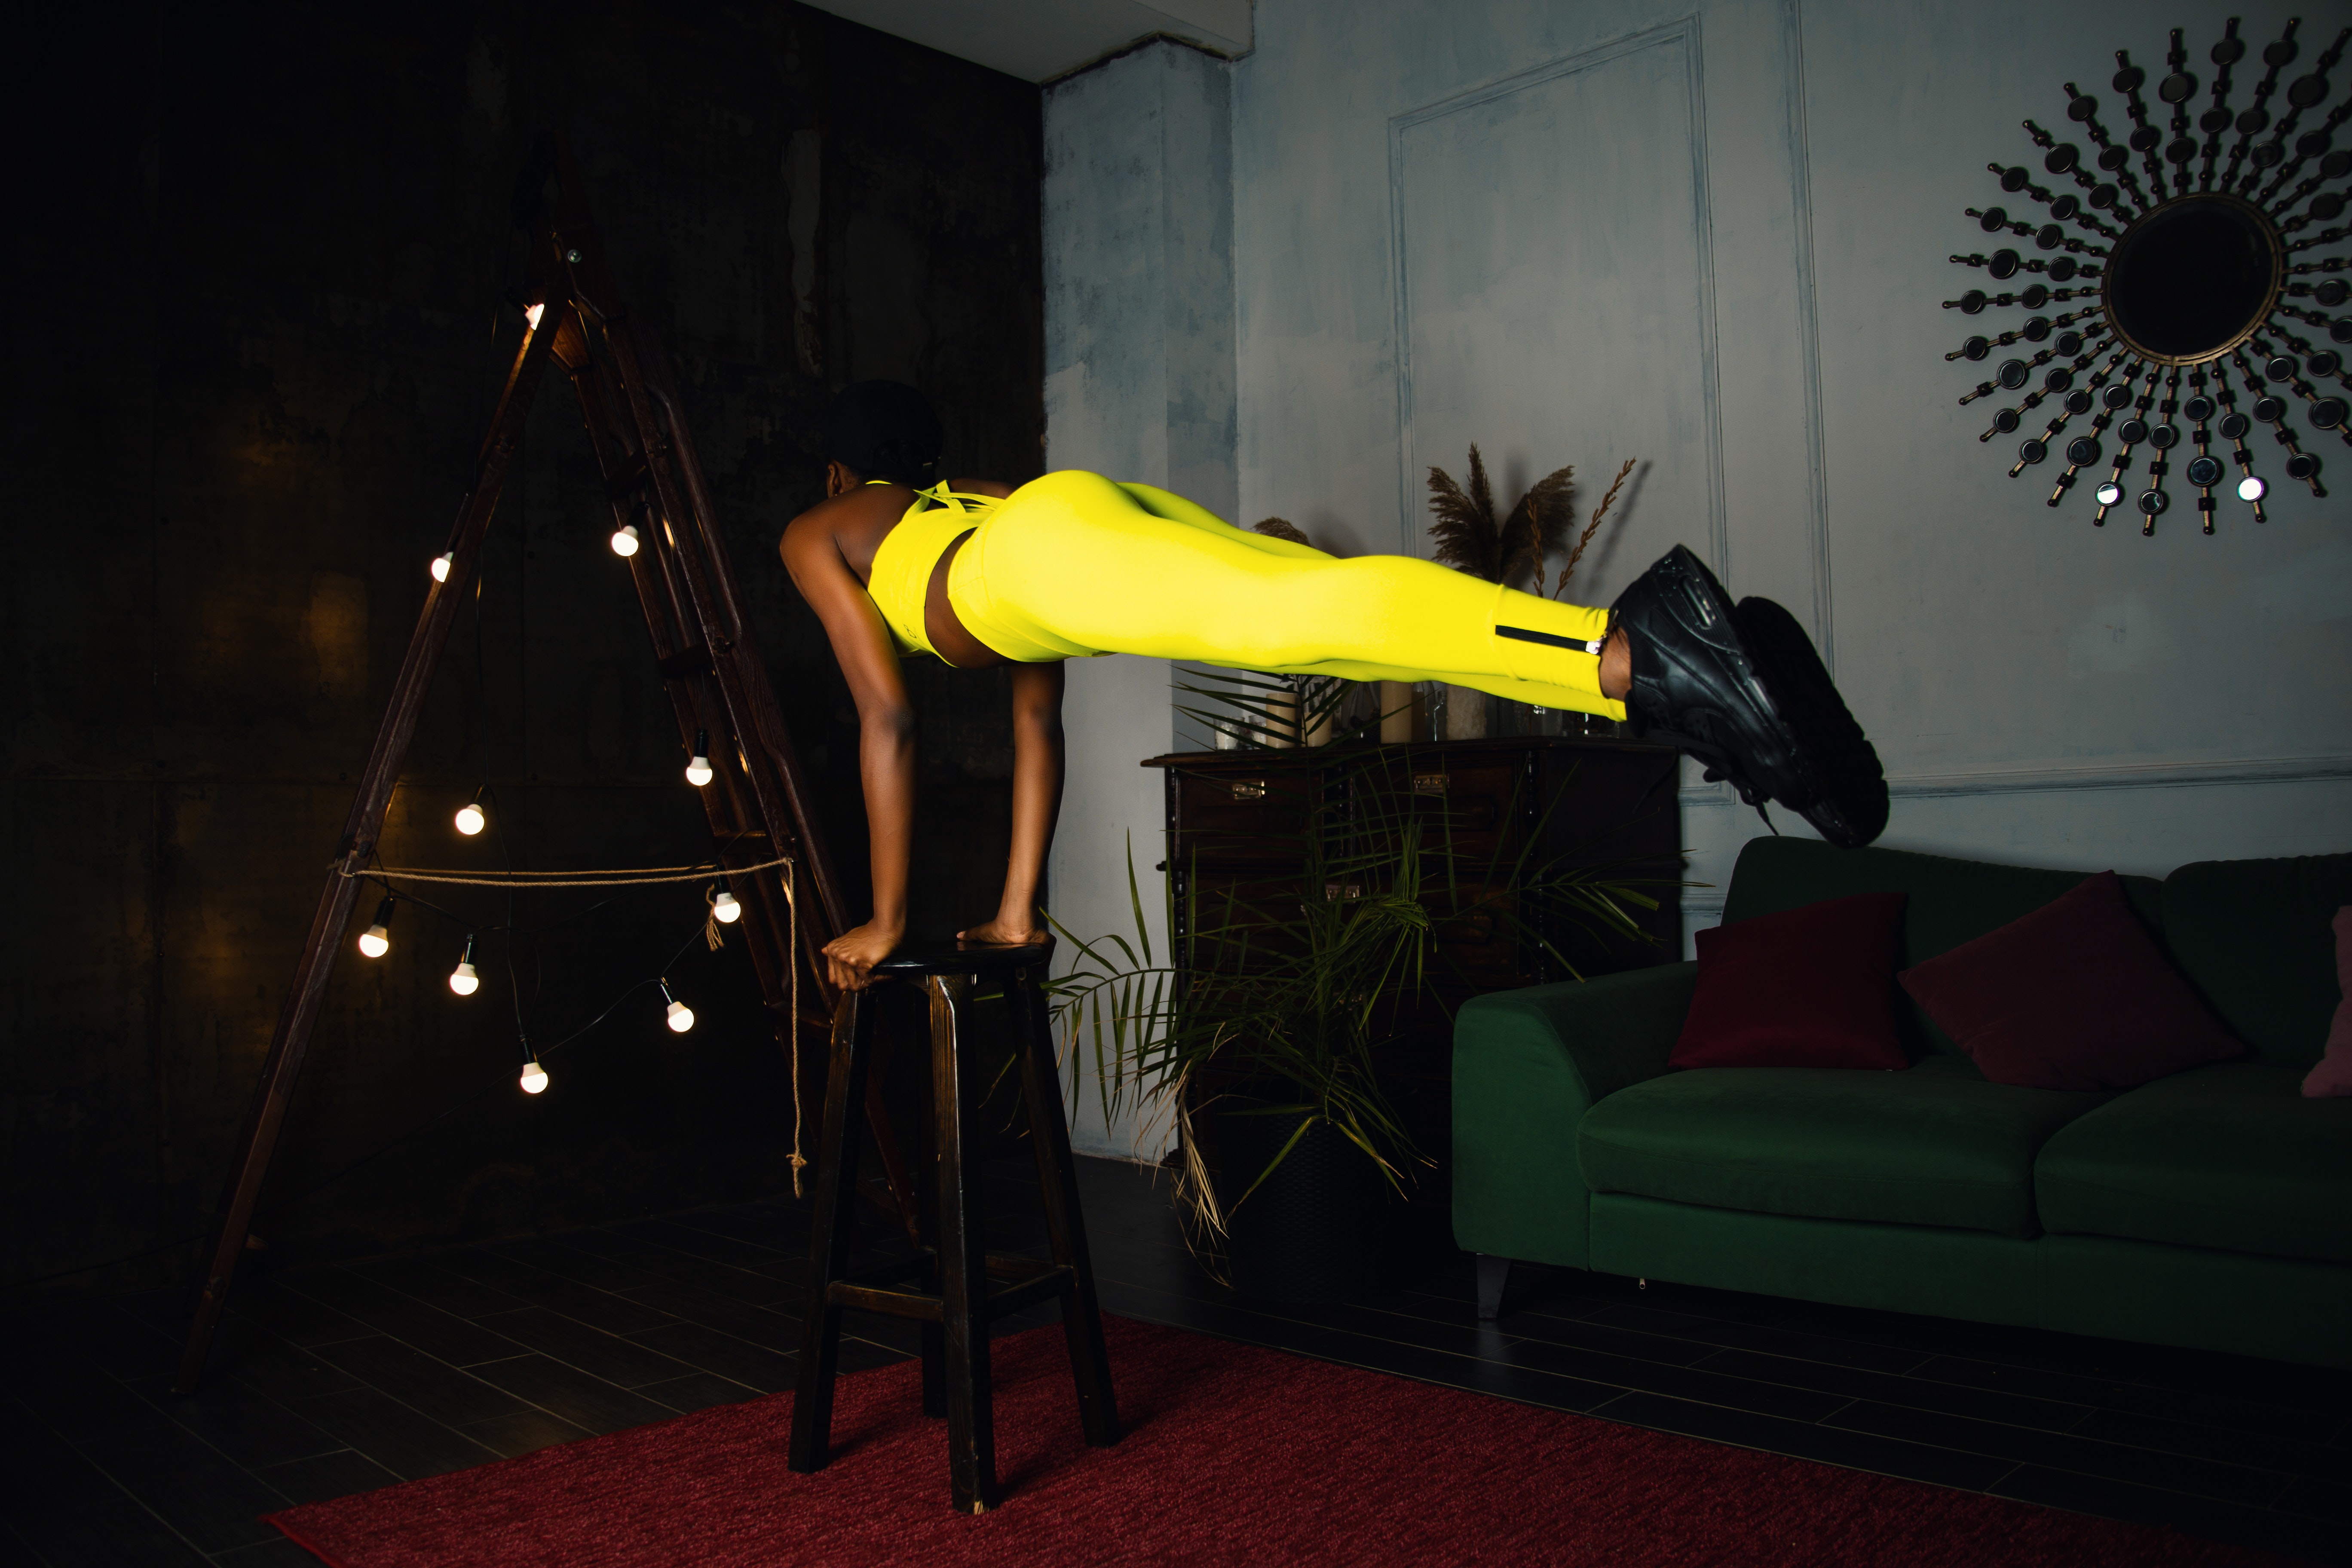
yellow, room